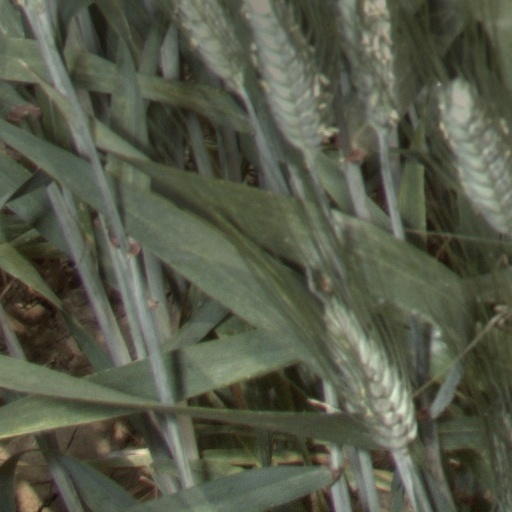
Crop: wheat